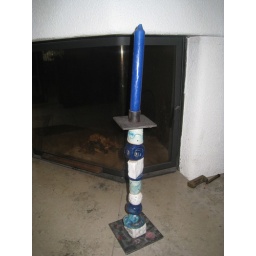
I have made some clay pieces in red, I change the blue to red with red candle for Chrismas.